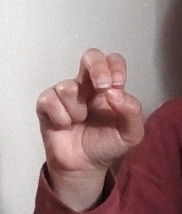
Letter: gaaf